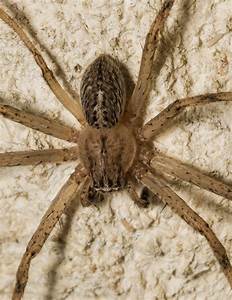
Label: spider